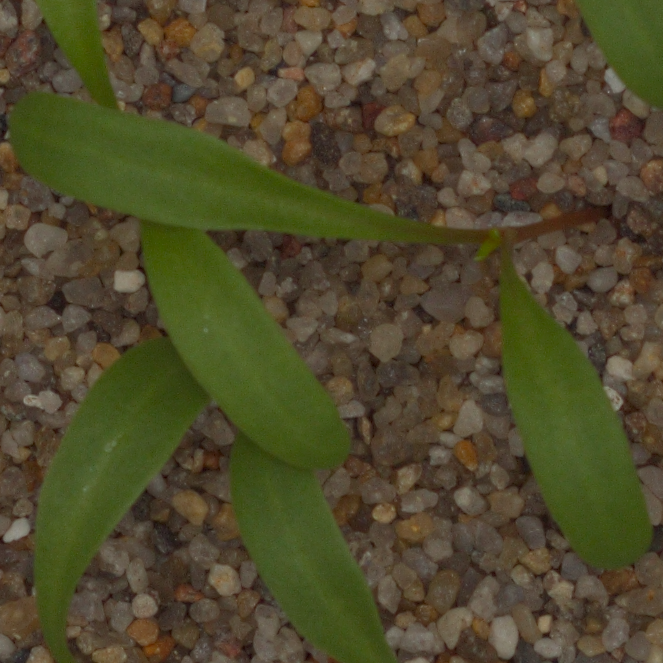
Label: sugar_beet